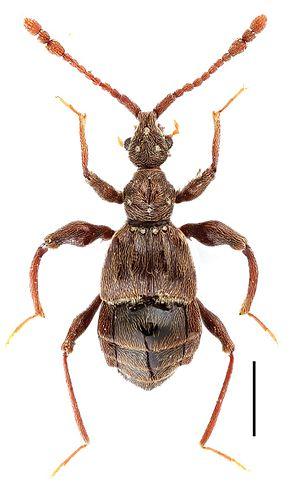
Les Pselaphitae forment une super-tribu de coléoptères de la famille des Staphylinidae.